Cajun music

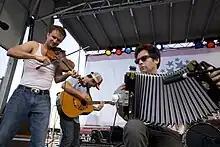
Lost Bayou Ramblers, New Orleans.

"Fais do-do" music is similar to the traditional Cajun music of house dances, with added accompaniment such as the bass guitar, drum kit, steel guitar, and rhythm guitar, electric or acoustic. The same abrupt, staccato feel can also be felt. The implementation of electrical amplification allowed instruments to cut through the noise of the crowd and be heard throughout the dance hall. Electrification of the dance venues also allowed the fiddle to be played in a smoother style and alternate leads with the accordion. The steel guitar also adds remarks. Typically in dancehall Cajun performances the melody is played by the accordion followed by a bridge, a vocal verse, leading lines by the steel guitar, fiddle, and accordion followed finally by a bridge. This is followed by the next vocal verse, and so on. Lawrence Walker, Aldus Roger, Nathan Abshire, Iry LeJeune, Al Berard, and Sidney Brown are examples of this musical period. The characteristics of dancehall Cajun can be seen in current artists such as Jesse Légé and The Basin Brothers Band.